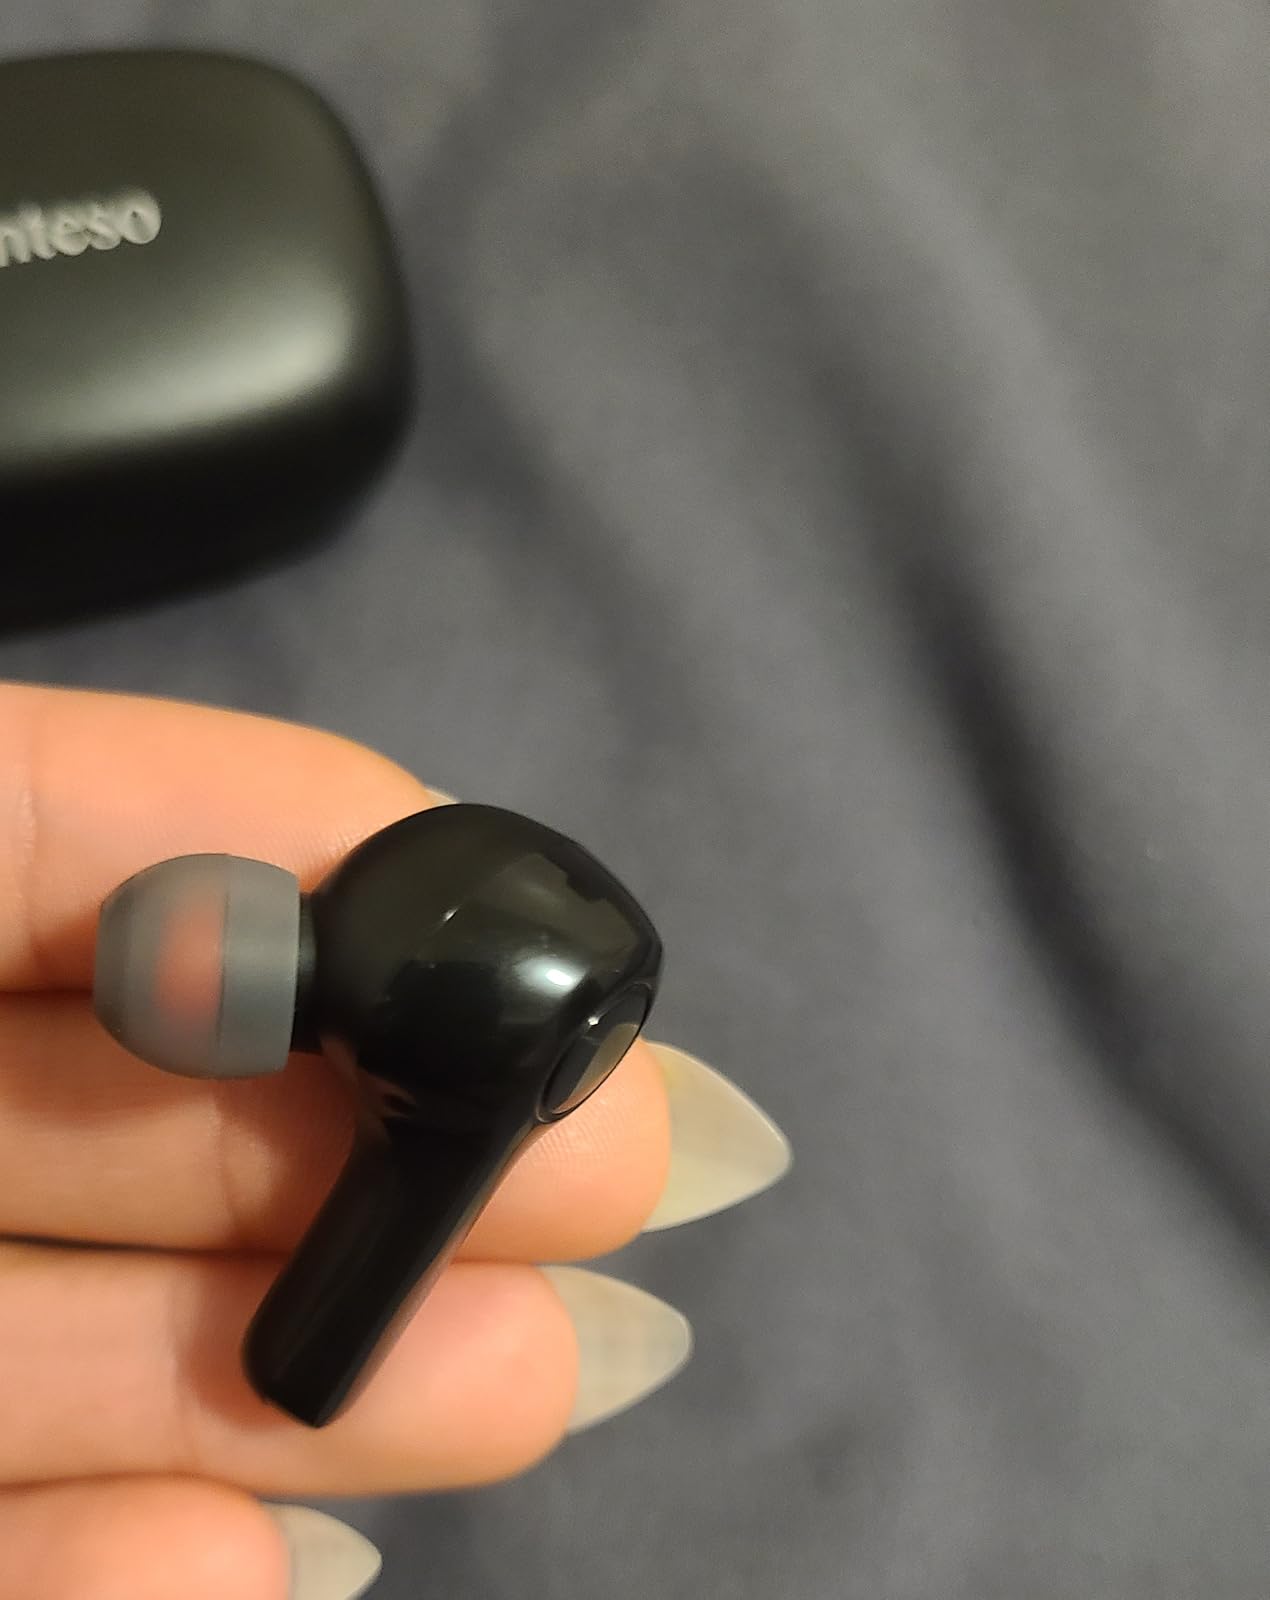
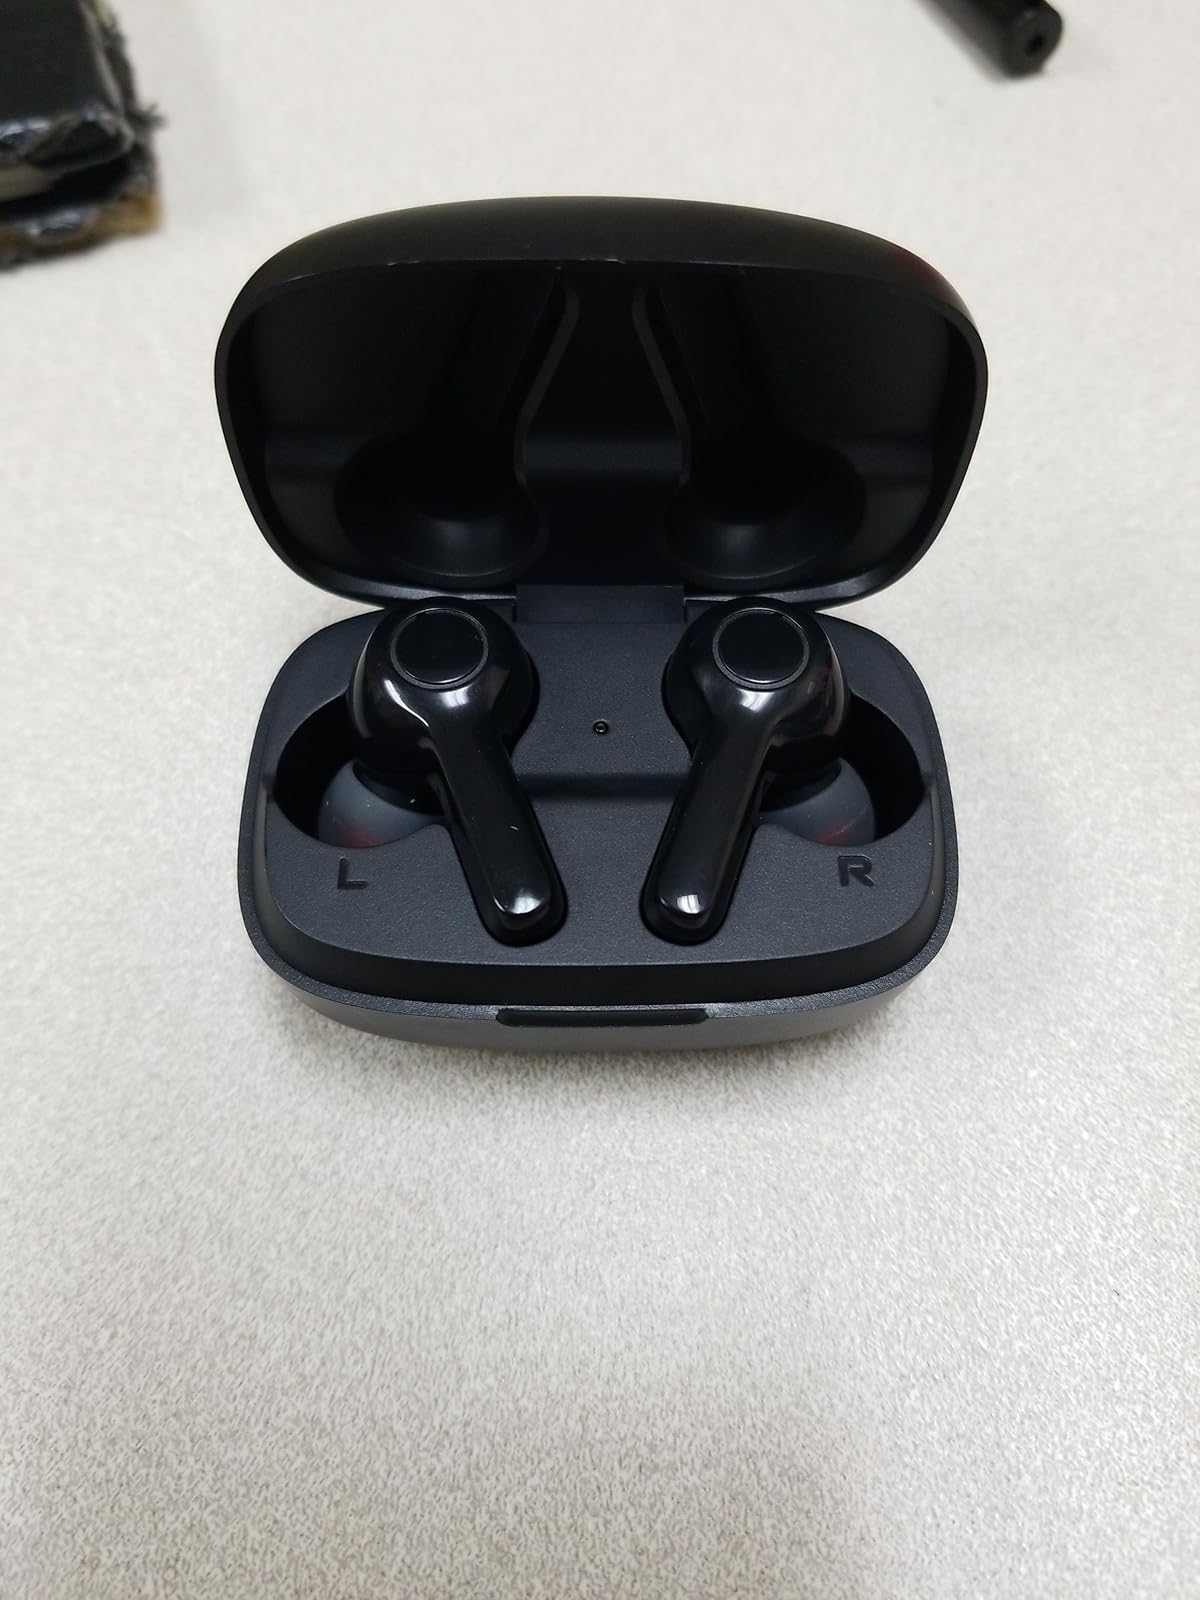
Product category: earbuds
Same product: yes